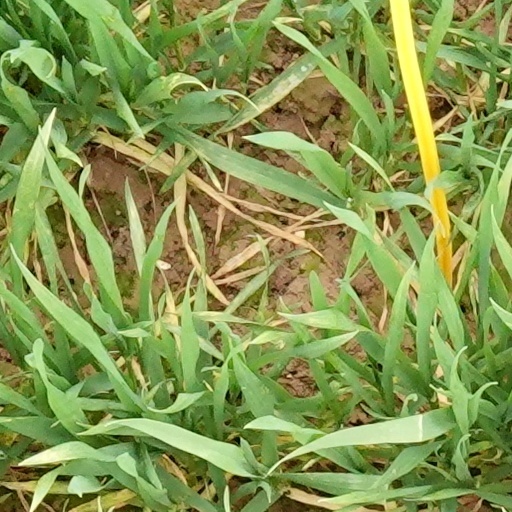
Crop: wheat